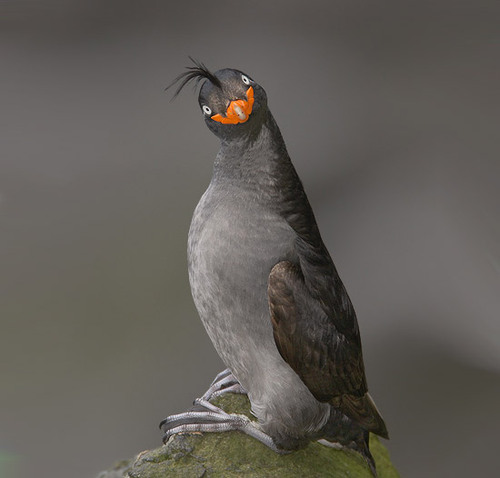
black feathers on the top of the bird with gray feathers on the breast and underside of bird orange color on the face of bird and long gray clawsa large and tall bird that is gray and black in color, and an orange mouth.
this goofy looking, large bird has a bright orange break with a musky gray body and charcoal wing feathers.
this bird is grey in color with a vibrant orange beak, and white eye rings.
this bird has a hairy crown, a gray belly, breast, throat, tarsus & feet, and a bright orange area surrounding its bill.
a very distinctive gray bird with a black fringe on its crown, white eyes that contrast with its darker gray head coloring, and vibrant orange coloring surrounding its beak.
a gray and white body bird with a small head in comparison to the body.
this bird has lovely orange colored throat with white colored beak
this bird is great it has a feather mohock on it had it has a very bright orange face and a white colored beak
this bird has a black plum raising from its head, with grey crown and bright orange moon shape markings from eye to eye, with dirty grey white belly colors.
Species: Crested Auklet